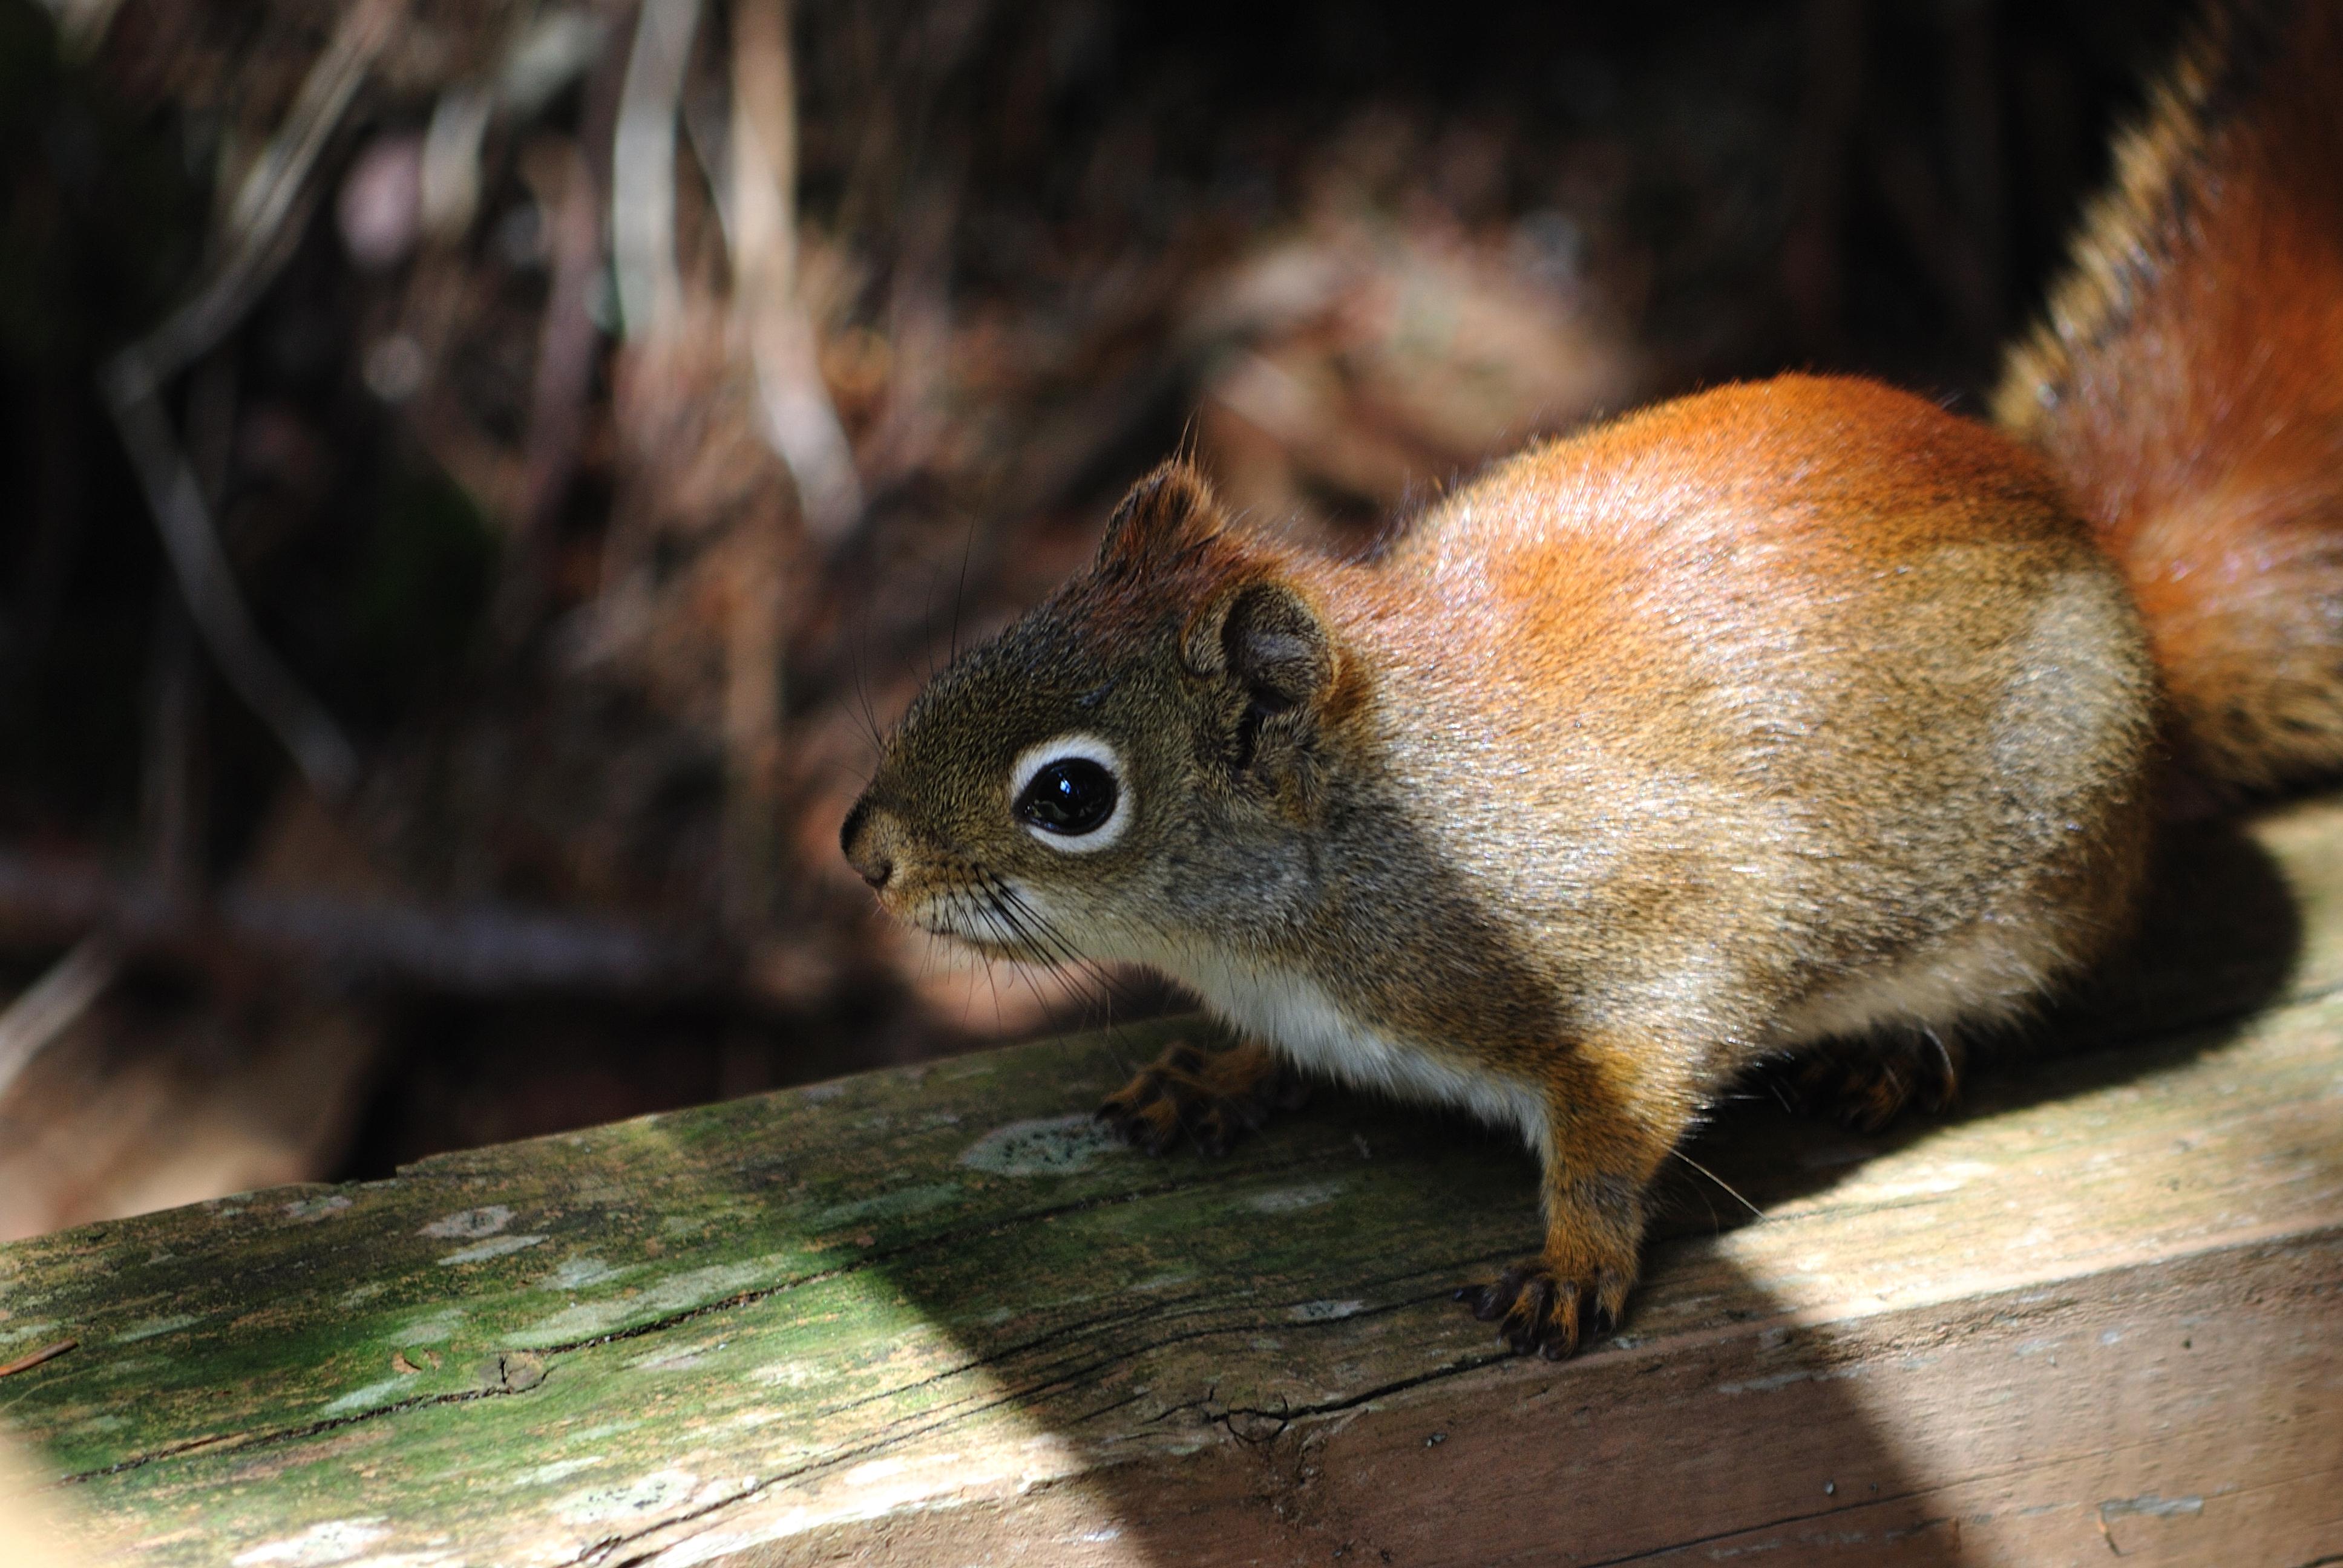
squirrel, wildlife, terrestrial, animal, vertebrate, mammal, whiskers, organism, fox squirrel, chipmunk, rodent, snout, Eurasian Red Squirrel, eye, tail, ground squirrels, terrestrial animal, adaptation, fawn, wood, tree, Douglas squirrel, plant, fur, forest